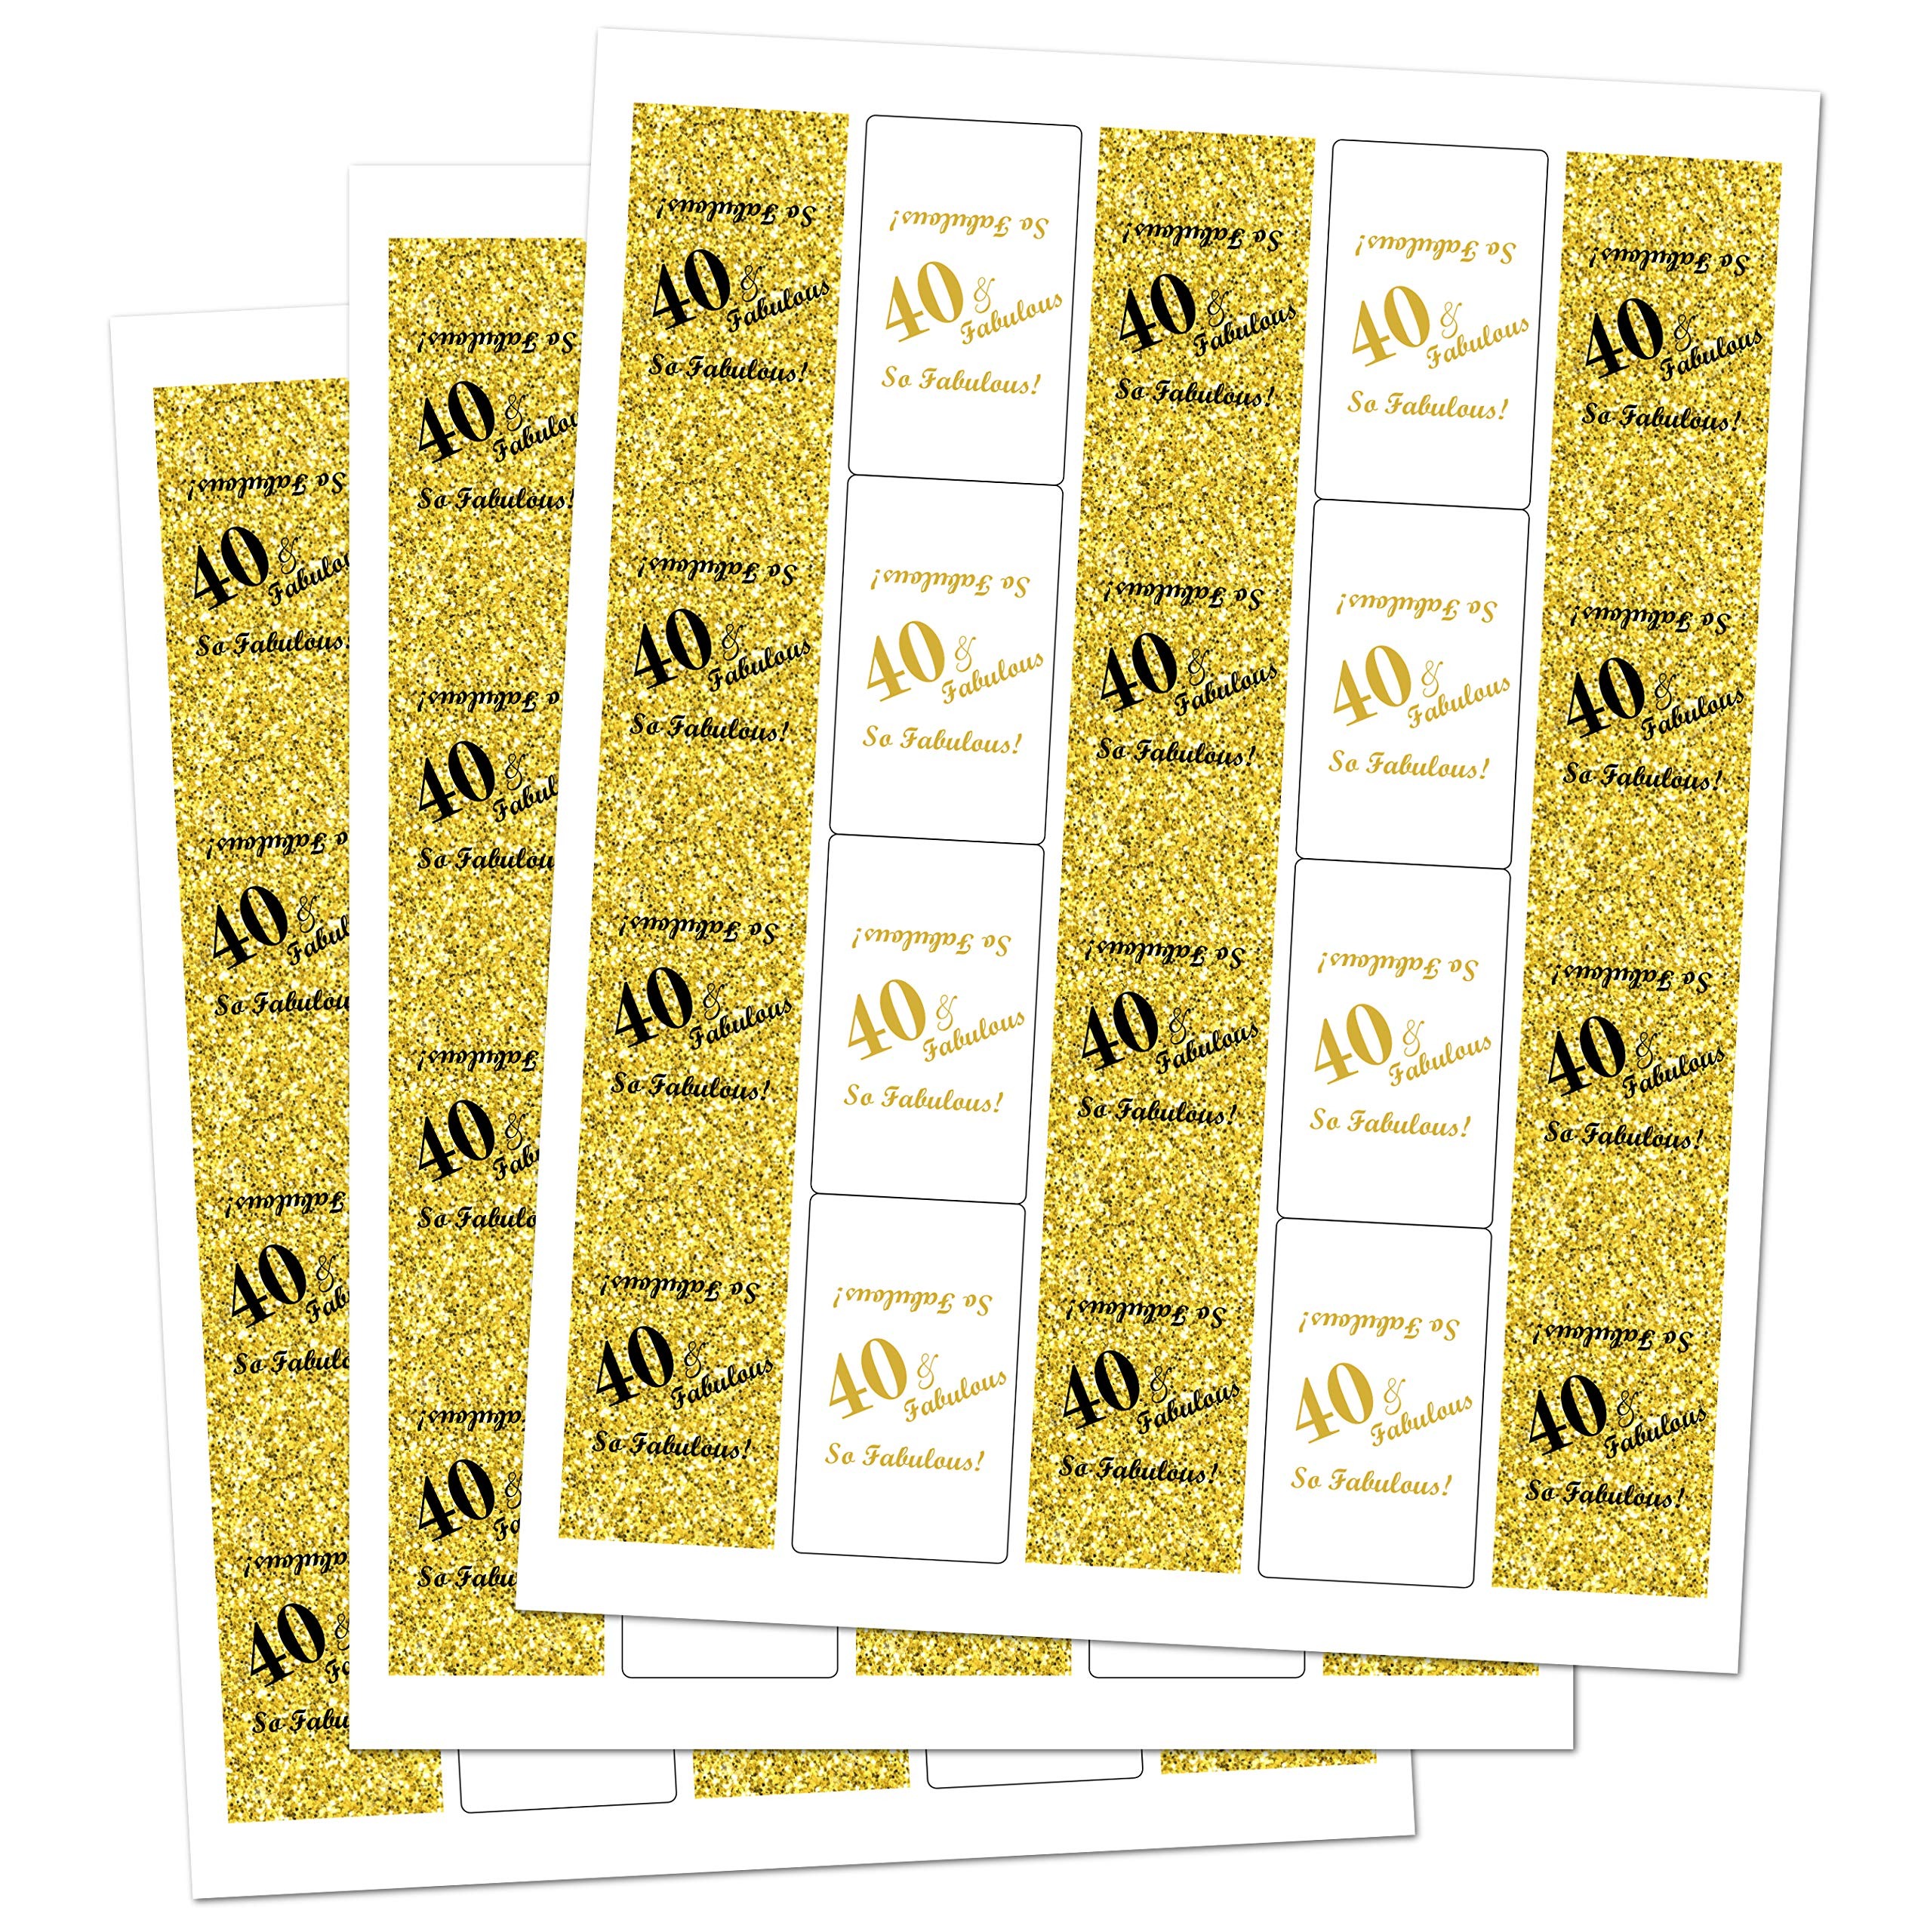
Item Name: 40 & Fabulous Miniatures Candy Bar Wrapper, (Set of 60) Mini Candy Bar Stickers Labels; Birthday Party Favor Décor. Candy Not Included. Made in USA
Bullet Point 1: Transform Your Treats into Extraordinary Party Favors: These Miniature candy bar stickers are the easiest way to make your birthday celebration unforgettable. Instantly add a personalized, festive touch to your candy bars and wow your guests!
Bullet Point 2: Premium-Quality Stickers That Impress Every Guest: Made with vibrant, fade-resistant ink and premium materials, these stickers give your party a professional and polished look. They’re guaranteed to make your candy table stand out. Elevate your party aesthetic with stickers that offer an eye-catching appearance, your guests will love them.
Bullet Point 3: Quick & Easy Application—Perfect for Busy Party Hosts: Save time and effort with these peel-and-stick labels. Simply wrap them around the chocolate Mini Bars, and your custom party favors are ready in seconds—no mess, no stress! No scissors, glue, or extra time needed—perfect for busy hosts!
Bullet Point 4: Durable Adhesive That Stays Put All Night Long: These stickers are made to stay securely in place, ensuring your candy favors look flawless from the moment you set them out until the last guest leaves. Guests can enjoy treats that look as good as they taste!
Bullet Point 5: Versatile Party Decor for a Memorable Milestone: Perfect for dessert tables, candy buffets, or goodie bags, these stickers are the ultimate way to celebrate. Add a touch of elegance and fun to every aspect of your special day! They can be matched with many other party items in our store. All our party items are proudly designed and made in our factory in USA.
Product Description: <strong>Are you planning a baby shower?</strong> <p>Here you have 60 self-adhesive mini candy bar stickers labels. These are 2.5" x 1.5" self-adhesive stickers, no glue required. (Candy Not Included)) Make your celebration a real treat with a one of a kind affordable favor. <p><strong>Stickers fit perfectly around the Miniature Candy Bar</strong>
Value: 60.0
Unit: Count

Price: 9.99